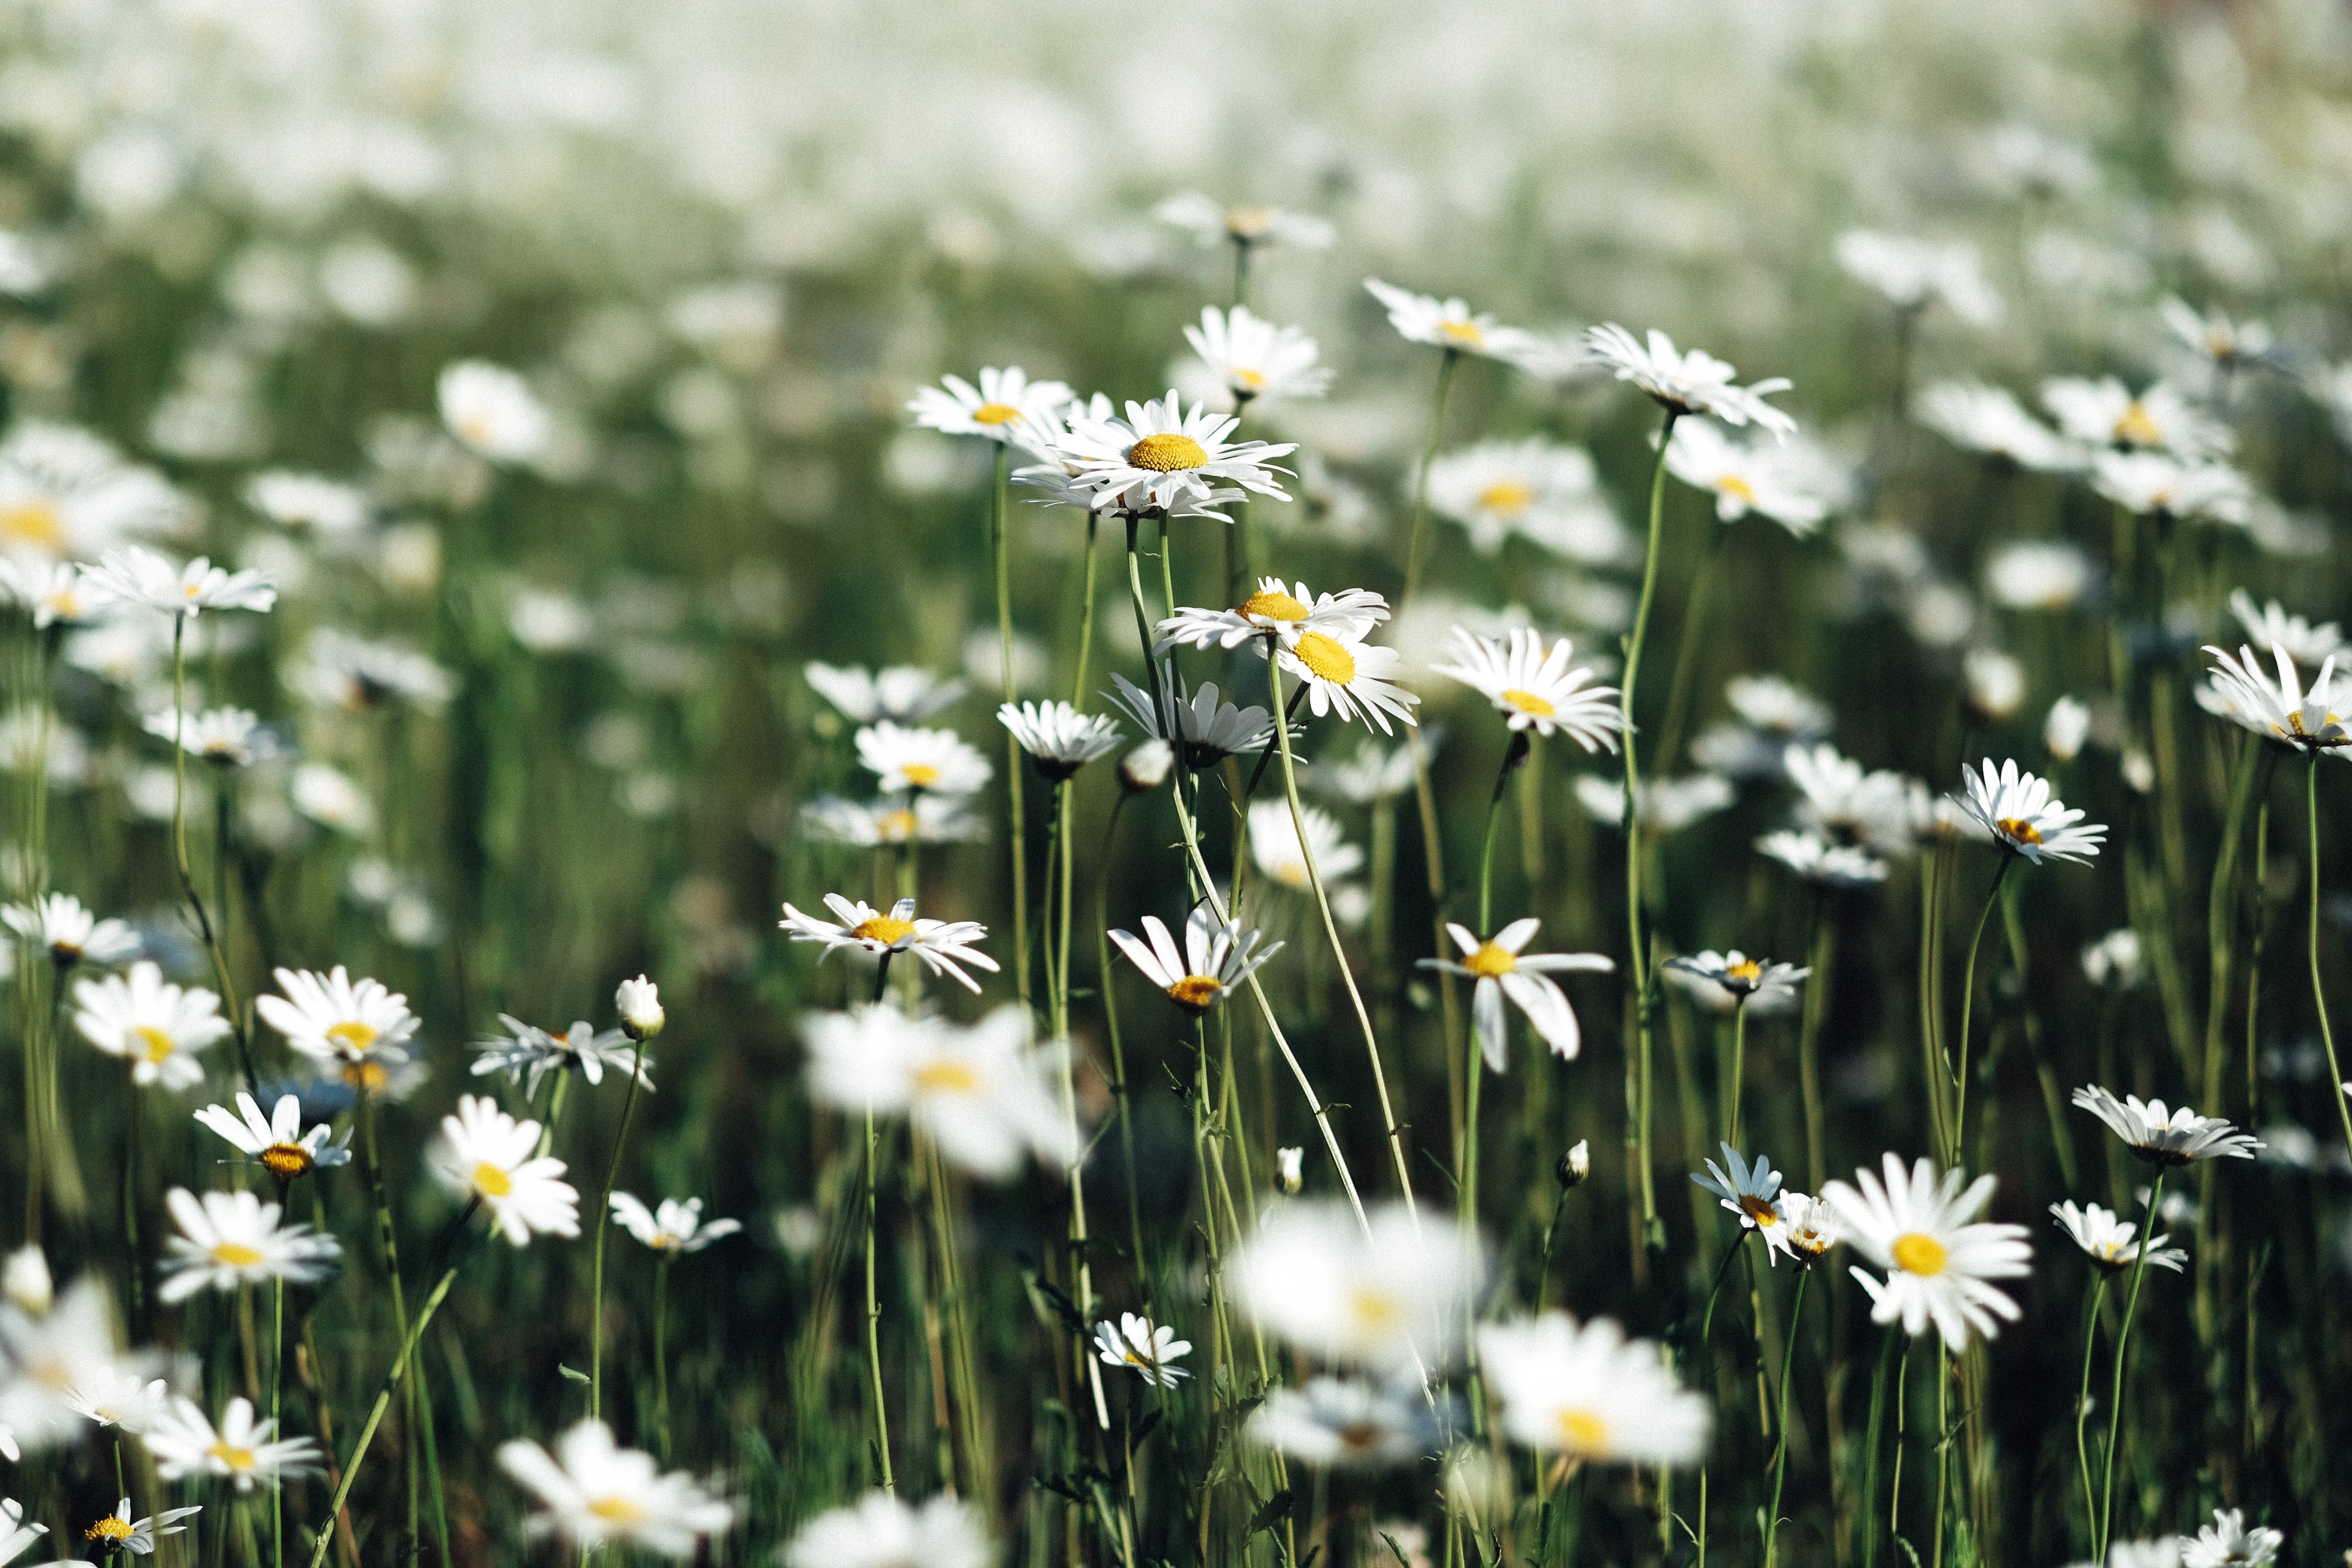
habitat, oxeye daisy, nature, flower, chamaemelum nobile, plant, daisy, flora, meadow, grass, field, botany, grassland, prairie, land plant, marguerite daisy, daisy family, wildflower, flowering plant, grass family, macro photography, sunlight, blossom, herb, garden cosmos